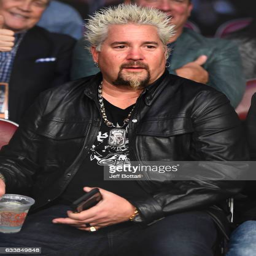
chef watches the fights during the event